Answer in natural language. Consider the 3D positions of the objects in the scene and not just the 2D positions in the image. Is the centerpoint of  lowprofile brown wooden dresser at a higher height than tripod floor lamp with white shade? Choose between the following options: no or yes
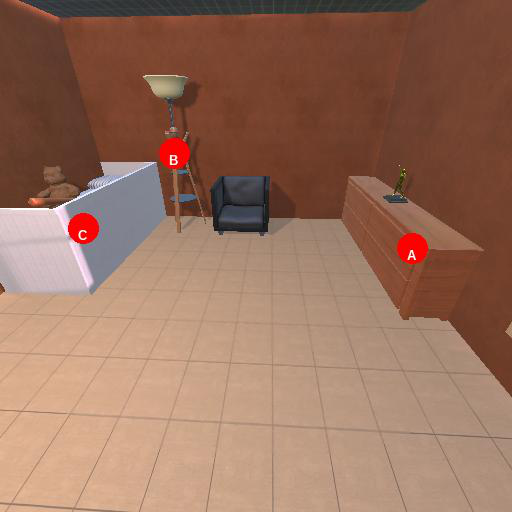
<answer>no</answer>